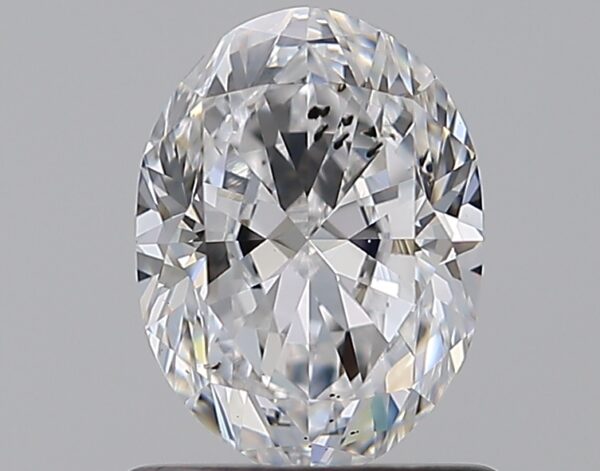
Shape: oval
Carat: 0.9
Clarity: SI1
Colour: D
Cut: GD
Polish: EX
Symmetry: VG
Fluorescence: F
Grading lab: GIA
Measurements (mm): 6.99 x 5.19 x 3.36